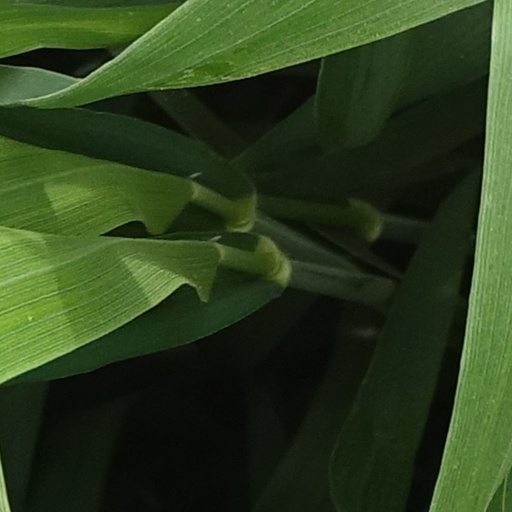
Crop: wheat